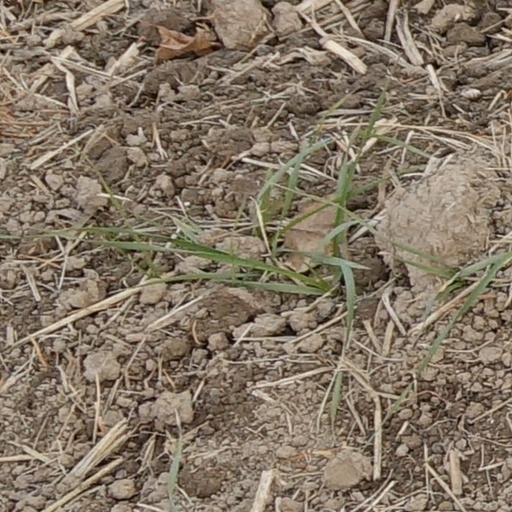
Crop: wheat